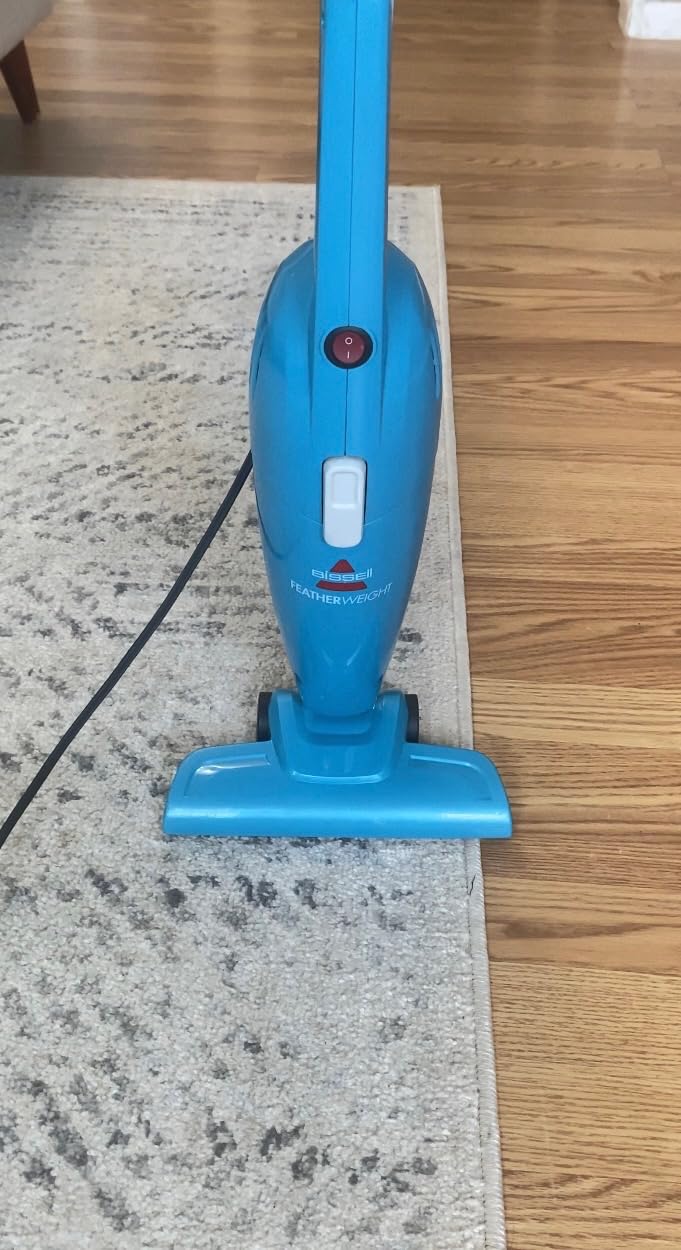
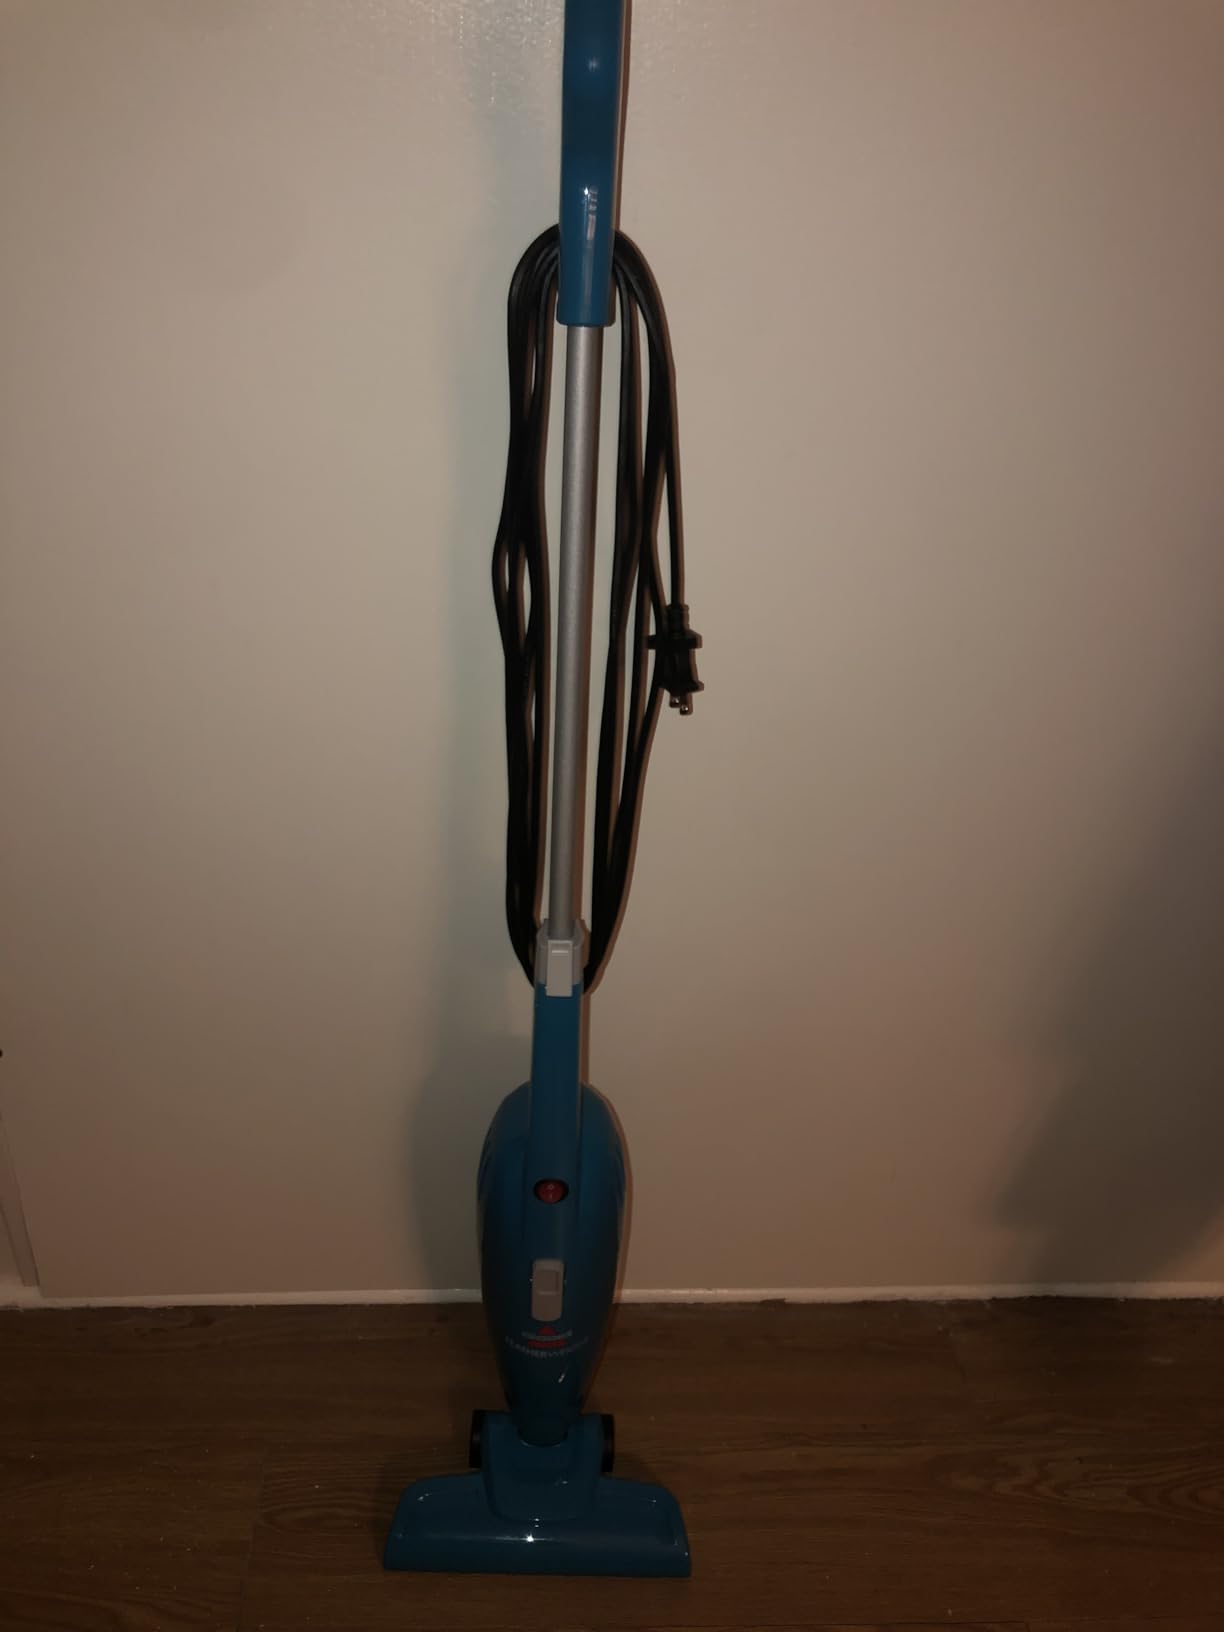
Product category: items_vacuum
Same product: yes